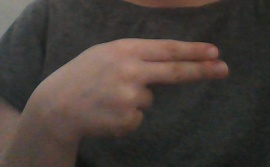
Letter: ain